Kavarna

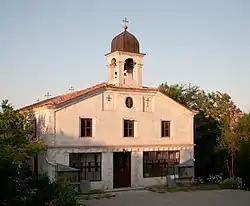
Dormition of the Theotokos Church.

The Ethnographic Museum represents an old house from the end of the 19th century that belonged to a rich family. Its interior reveals the customs and culture of the people inhabiting that part of the country; premises typical for Dobruja houses, tools from the culture and the daily round of the people. The building is surrounded by a garden full of mulberry trees, peonies and tulips.